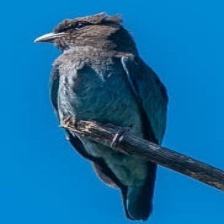
Species: ASIAN DOLLARD BIRD
Scientific name: EURYSTOMUS ORIENTALIS